Mercedes-Benz OC 500 LE

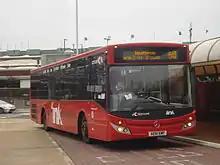
Carousel Buses MCV Evolution bodied OC 500 LE in December 2013

SMRT Buses had procured 134 Mercedes-Benz OC500LEs for fleet replacement and expansion. These buses feature bodywork built by Gemilang Coachworks of Malaysia and assembled by Thonburi Busbody Limited of Thailand, with a CapaCity licensed front from Mercedes-Benz, engines that meet Euro V emission standards, and are also SMRT Buses' first wheelchair accessible buses (WABs). They were the first to feature voice announcement systems, with announcements similar to the ones used on the Singapore MRT. They are also the first buses in Southeast Asia to be fitted with Euro V engines. The last bus to be registered, SMB134H, was registered on 1 October 2009.